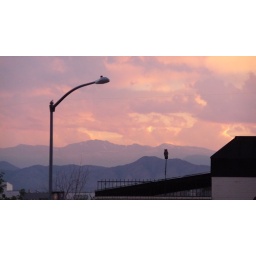
Beautiful clouds over the mountains at sunset from near our Hotel in Denver. The owl is fake, I think.